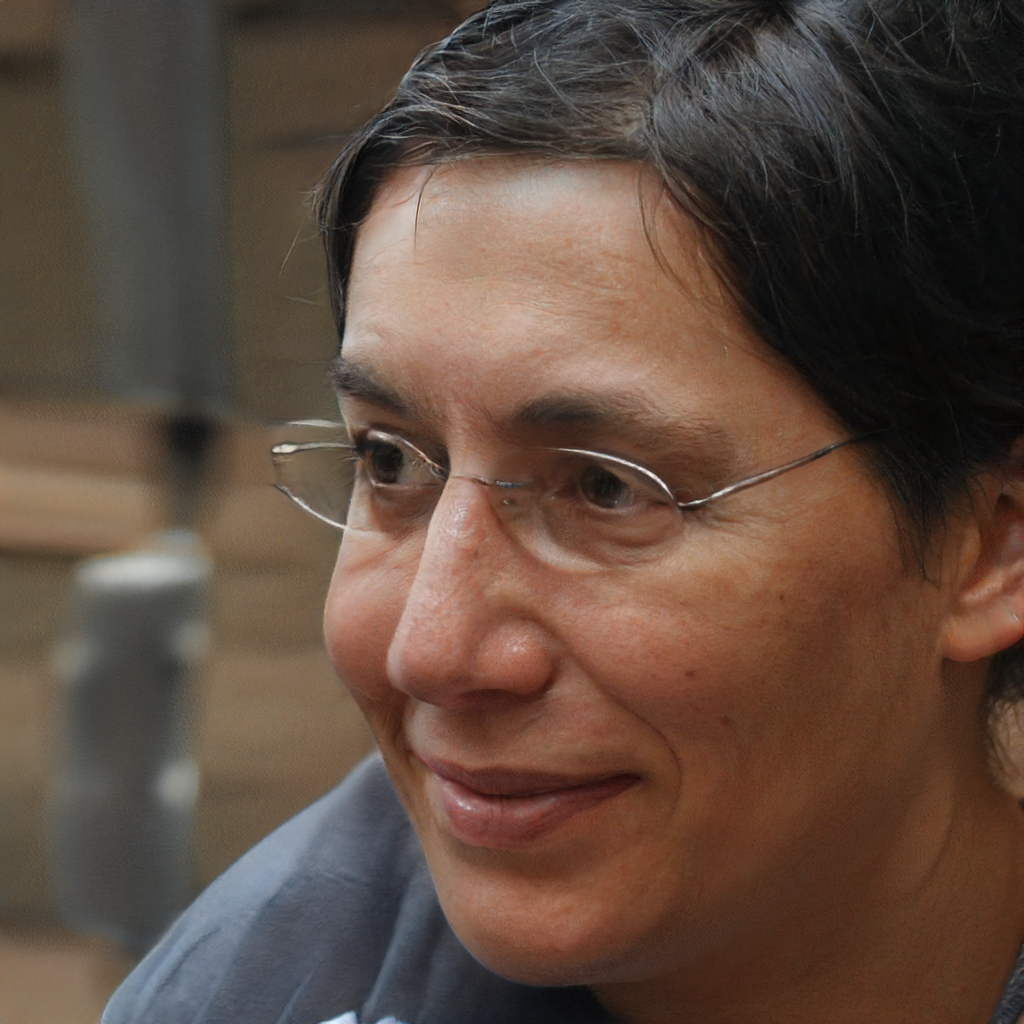
Gender: Female